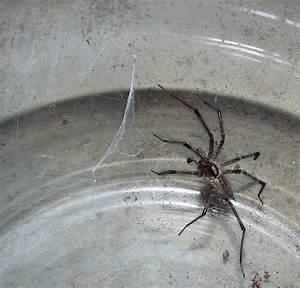
spider